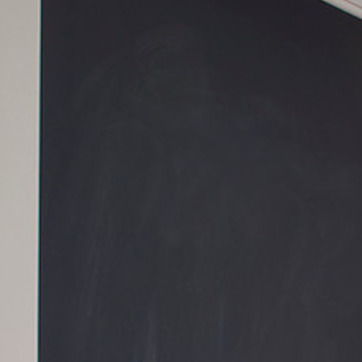
Material: other